Chinese alligator

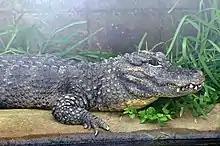
The Chinese alligator in the Smithsonian National Zoological Park

As of 2016, at least 20,000 Chinese alligators are living in captivity due to captive-breeding programs, the first initiated in the 1970s. Captive-born Chinese alligators have been reintroduced into their native range, boosting the wild population. Six specimens were released from captivity in 2007, followed by six more in June 2015. As of June 2016, the largest group of Chinese alligators to have been released in the wild was when 18 specimens were reintroduced to Langxi County, part of the species' native habitat, on May 22, 2016. These releases have proven successful, with individuals adapting well to a life in the wild and breeding. A year after the 2007 release, 16 young alligators were found living in the wild. 60 alligator eggs were observed in 2016, distributed in three nests at a wetland park. Although a typhoon in September the same year flooded and eliminated two of the nests, three hatchlings were found in the same area several days after.